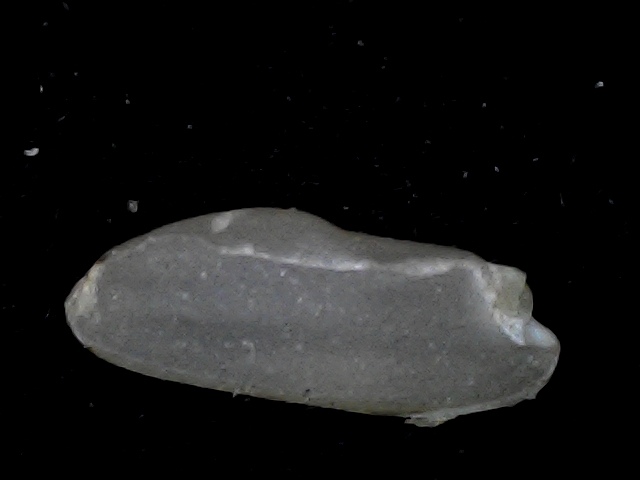
Rice variety: BD76